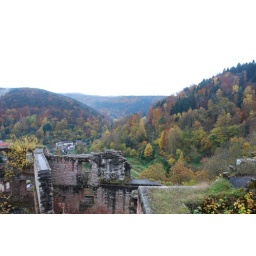
This picture highlights the colorful German Autumn in the distance while the Castle towers on the city.